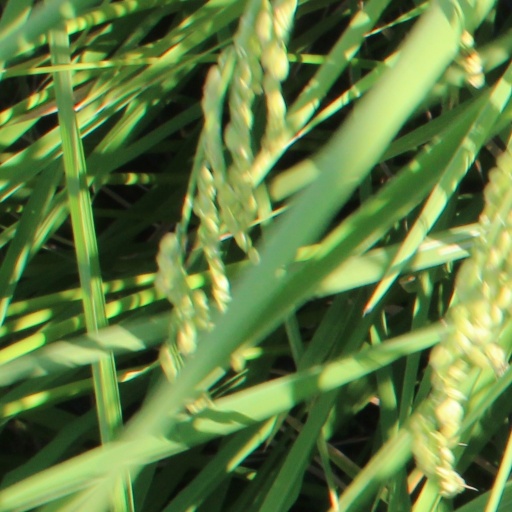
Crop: rice